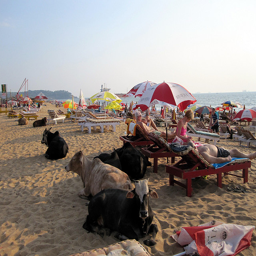
A bunch of cute cows on a beach with some people.
there are many cows and people on the same beach
A crowded beach with cattle laying in the sand
People and cows lying on the sand at the beach.
People sunbathe surrounded by cows at the beach.